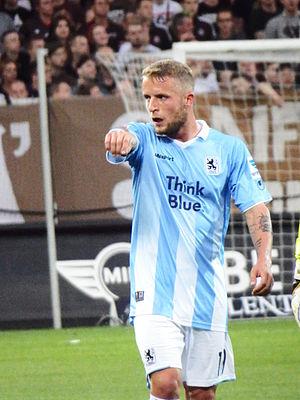
Daniel Adlung est un footballeur allemand, né le 1ᵉʳ octobre 1987 à Fürth en Allemagne. Il évolue comme milieu offensif.